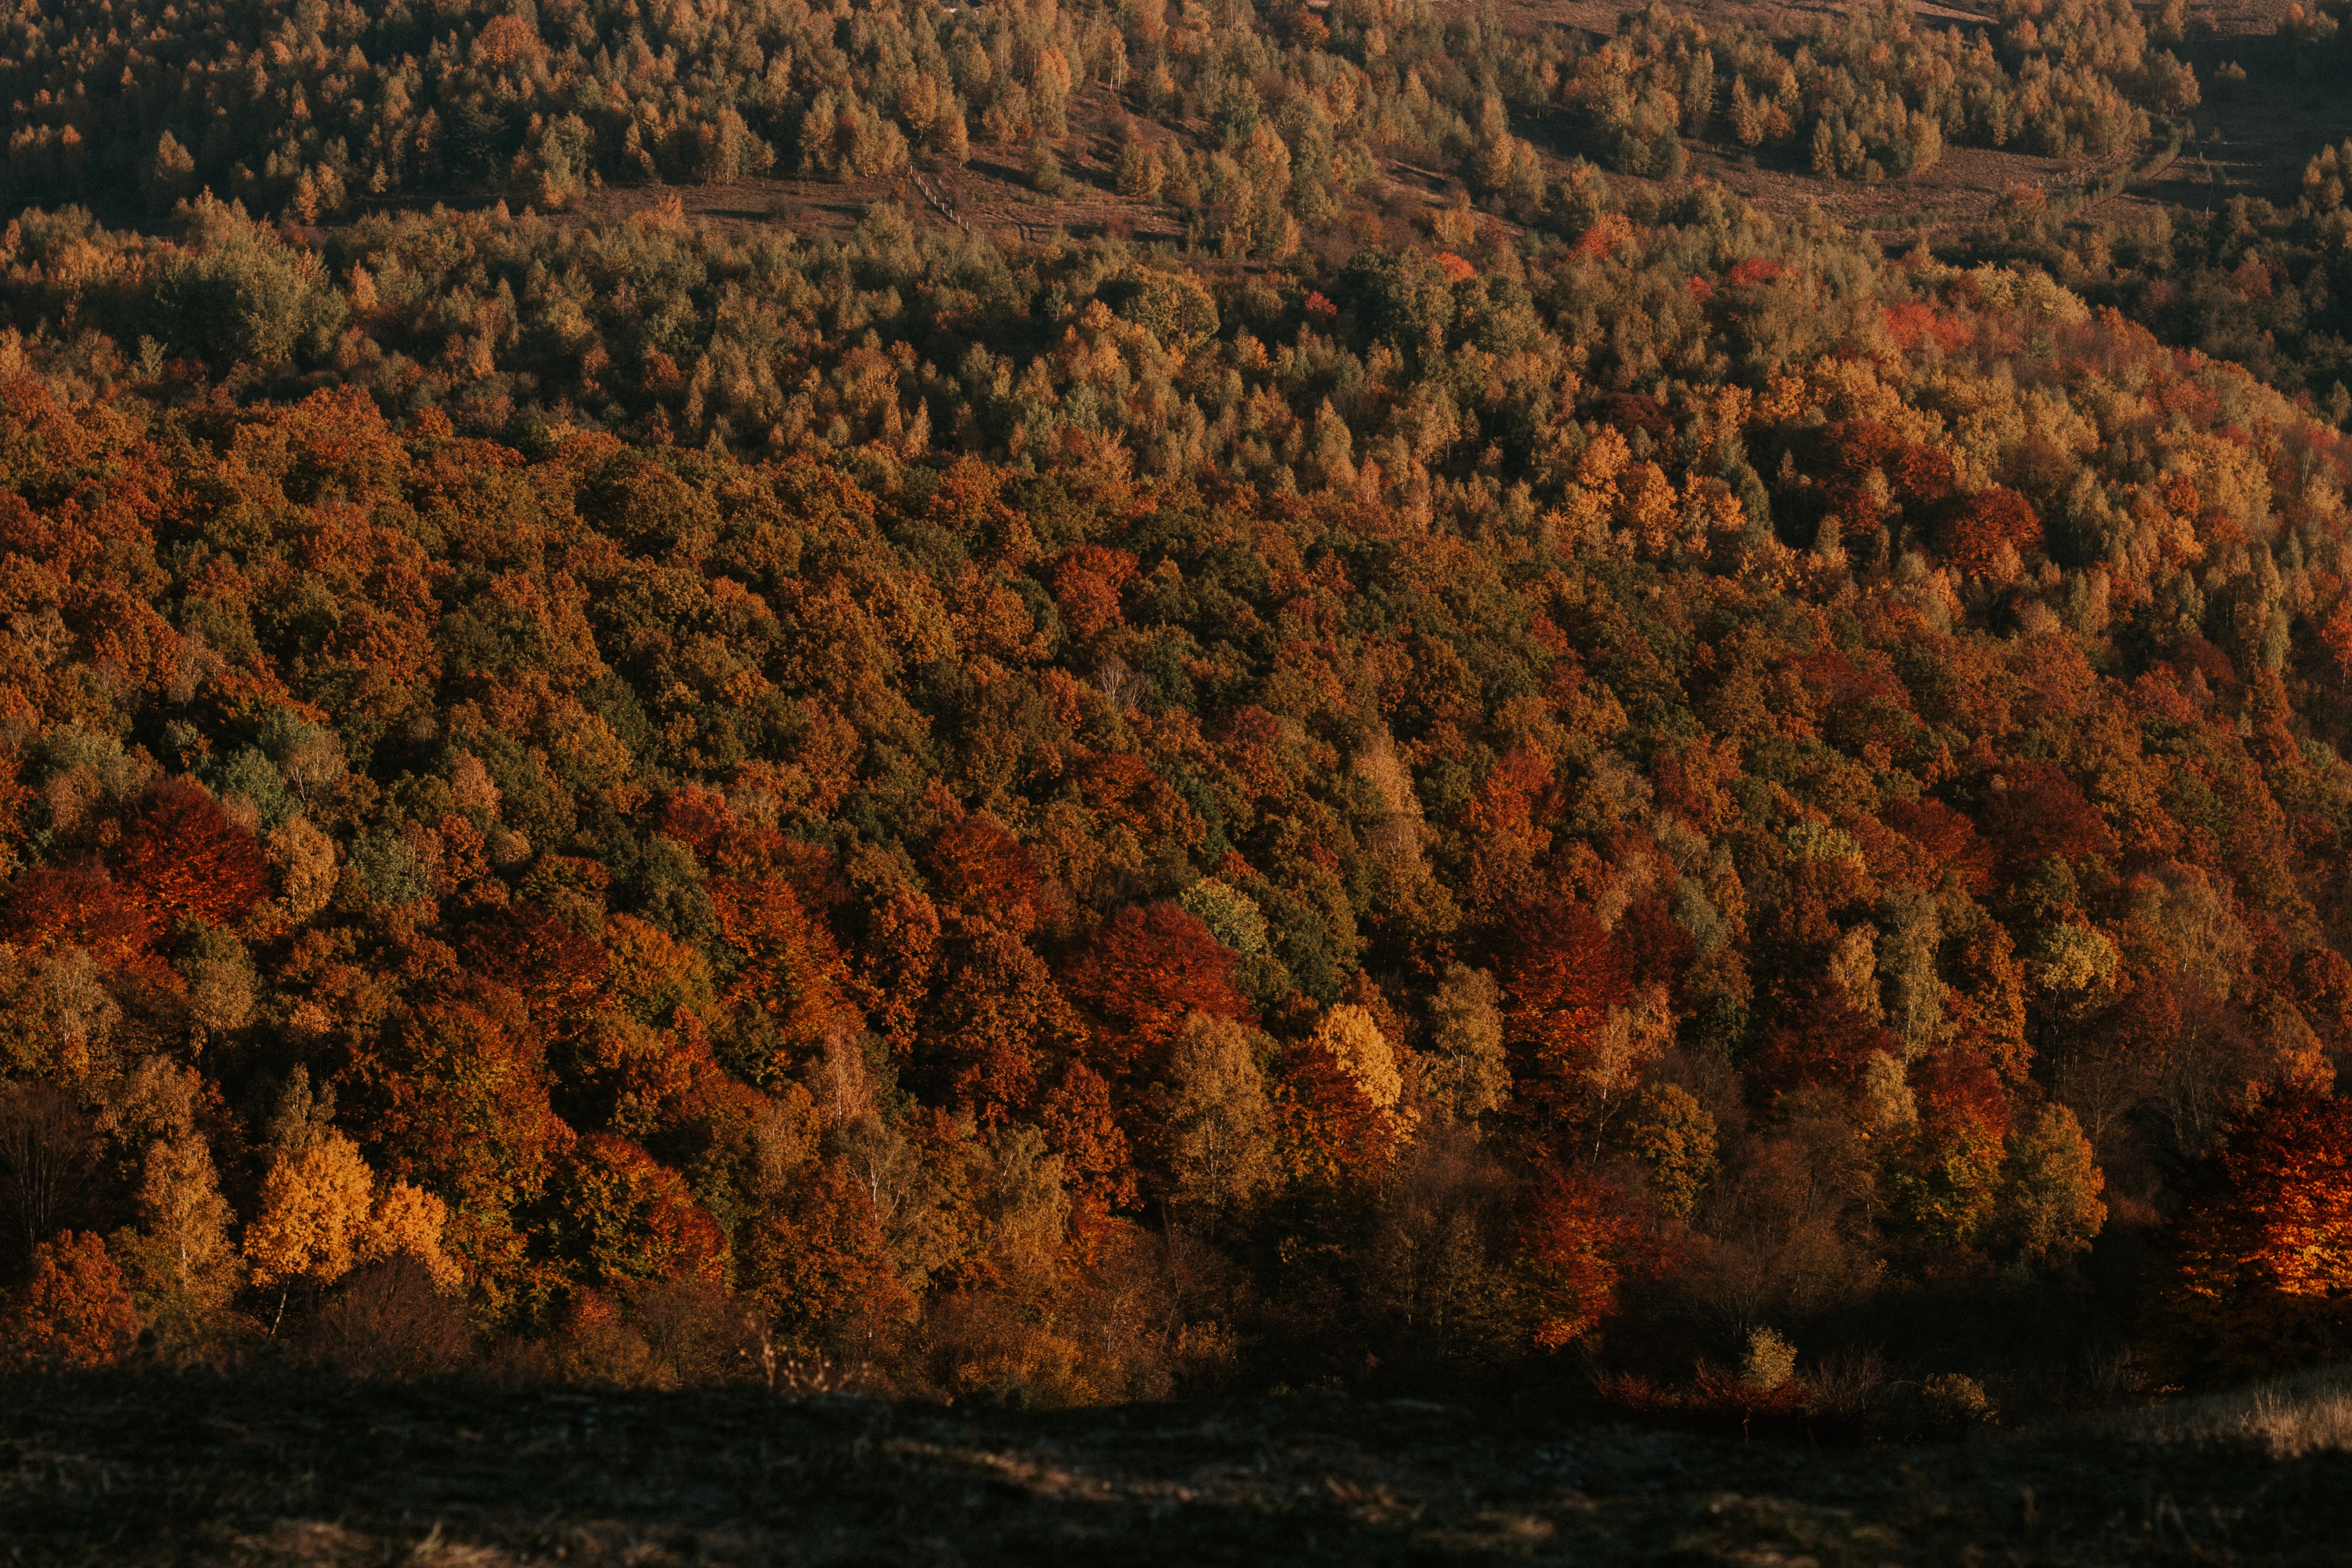
leaf, autumn, tree, brown, sky, biome, deciduous, wilderness, orange, temperate broadleaf and mixed forest, geology, ecoregion, escarpment, plant community, formation, forest, landscape, plant, shrubland, hill, Northern hardwood forest, state park, rock, national park, geological phenomenon, mountain, chaparral, terrain, tundra, plateau